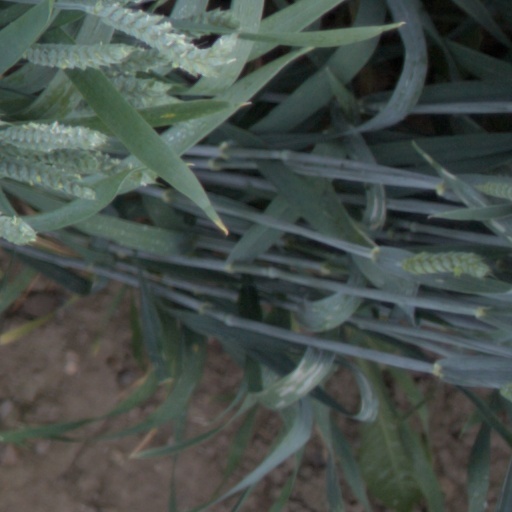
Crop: wheat